Virginia, County Cavan

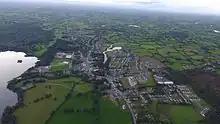
Virginia by Lough Ramor

The town is situated close to Lough Ramor, one of the larger lakes in County Cavan, stretching approximately 7 km in length by 1 km at the narrowest point, and feeding into the Blackwater and Boyne river systems.